Biological warfare

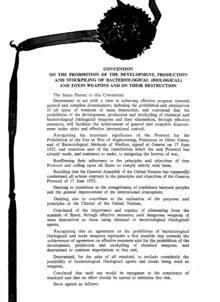
The Biological Weapons Convention

International restrictions on biological warfare began with the 1925 Geneva Protocol, which prohibits the use but not the possession or development of biological and chemical weapons in international armed conflicts. Upon ratification of the Geneva Protocol, several countries made reservations regarding its applicability and use in retaliation. Due to these reservations, it was in practice a "no-first-use" agreement only.